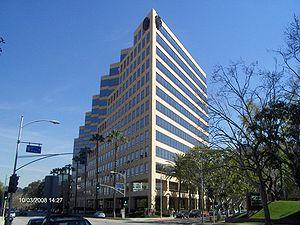
Warner Bros. Pictures est l'une des plus grandes sociétés de production et de distribution au monde, pour le cinéma et la télévision. C'est une filiale de WarnerMedia dont le siège social se situe à New York. Warner Bros. Pictures a elle-même plusieurs filiales dont Warner Bros. Television, Warner Bros. Animation et bien d’autres.